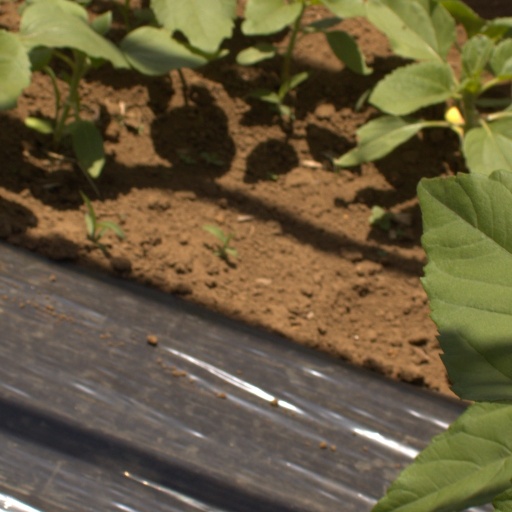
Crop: Jerusalem artichoke